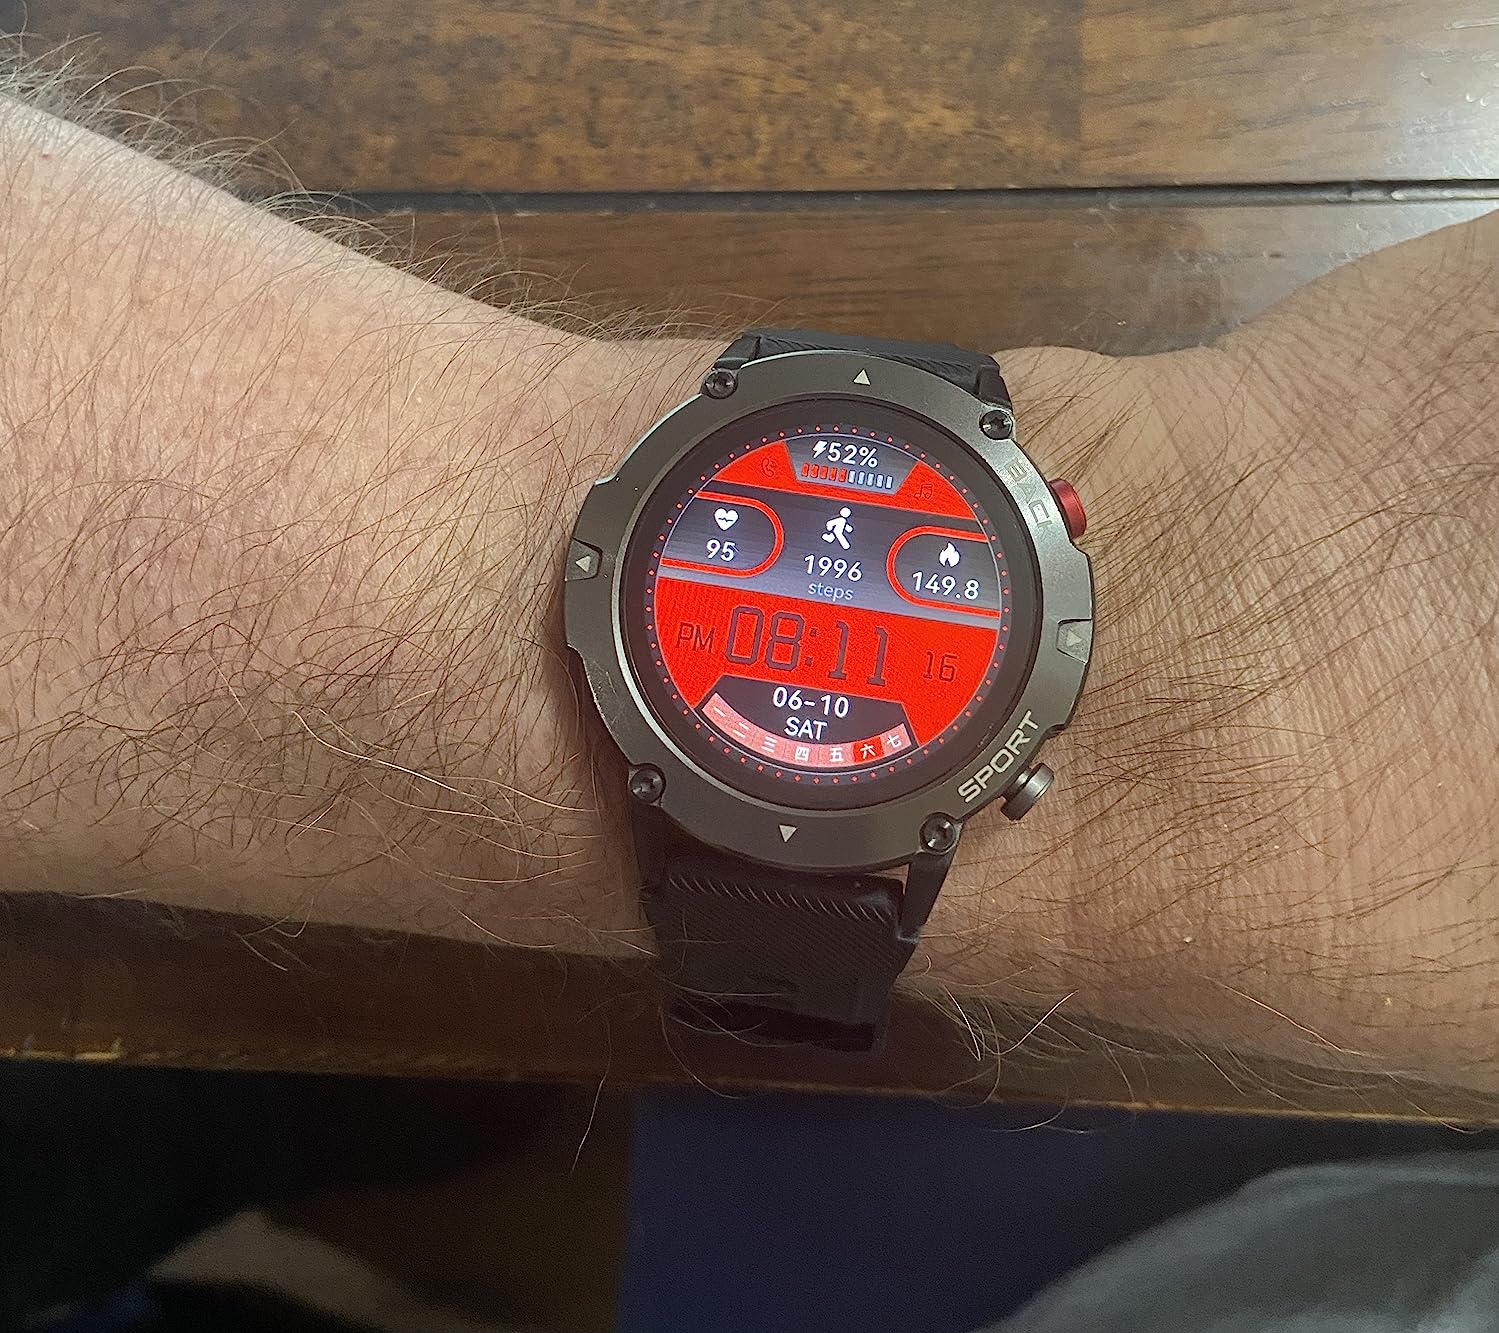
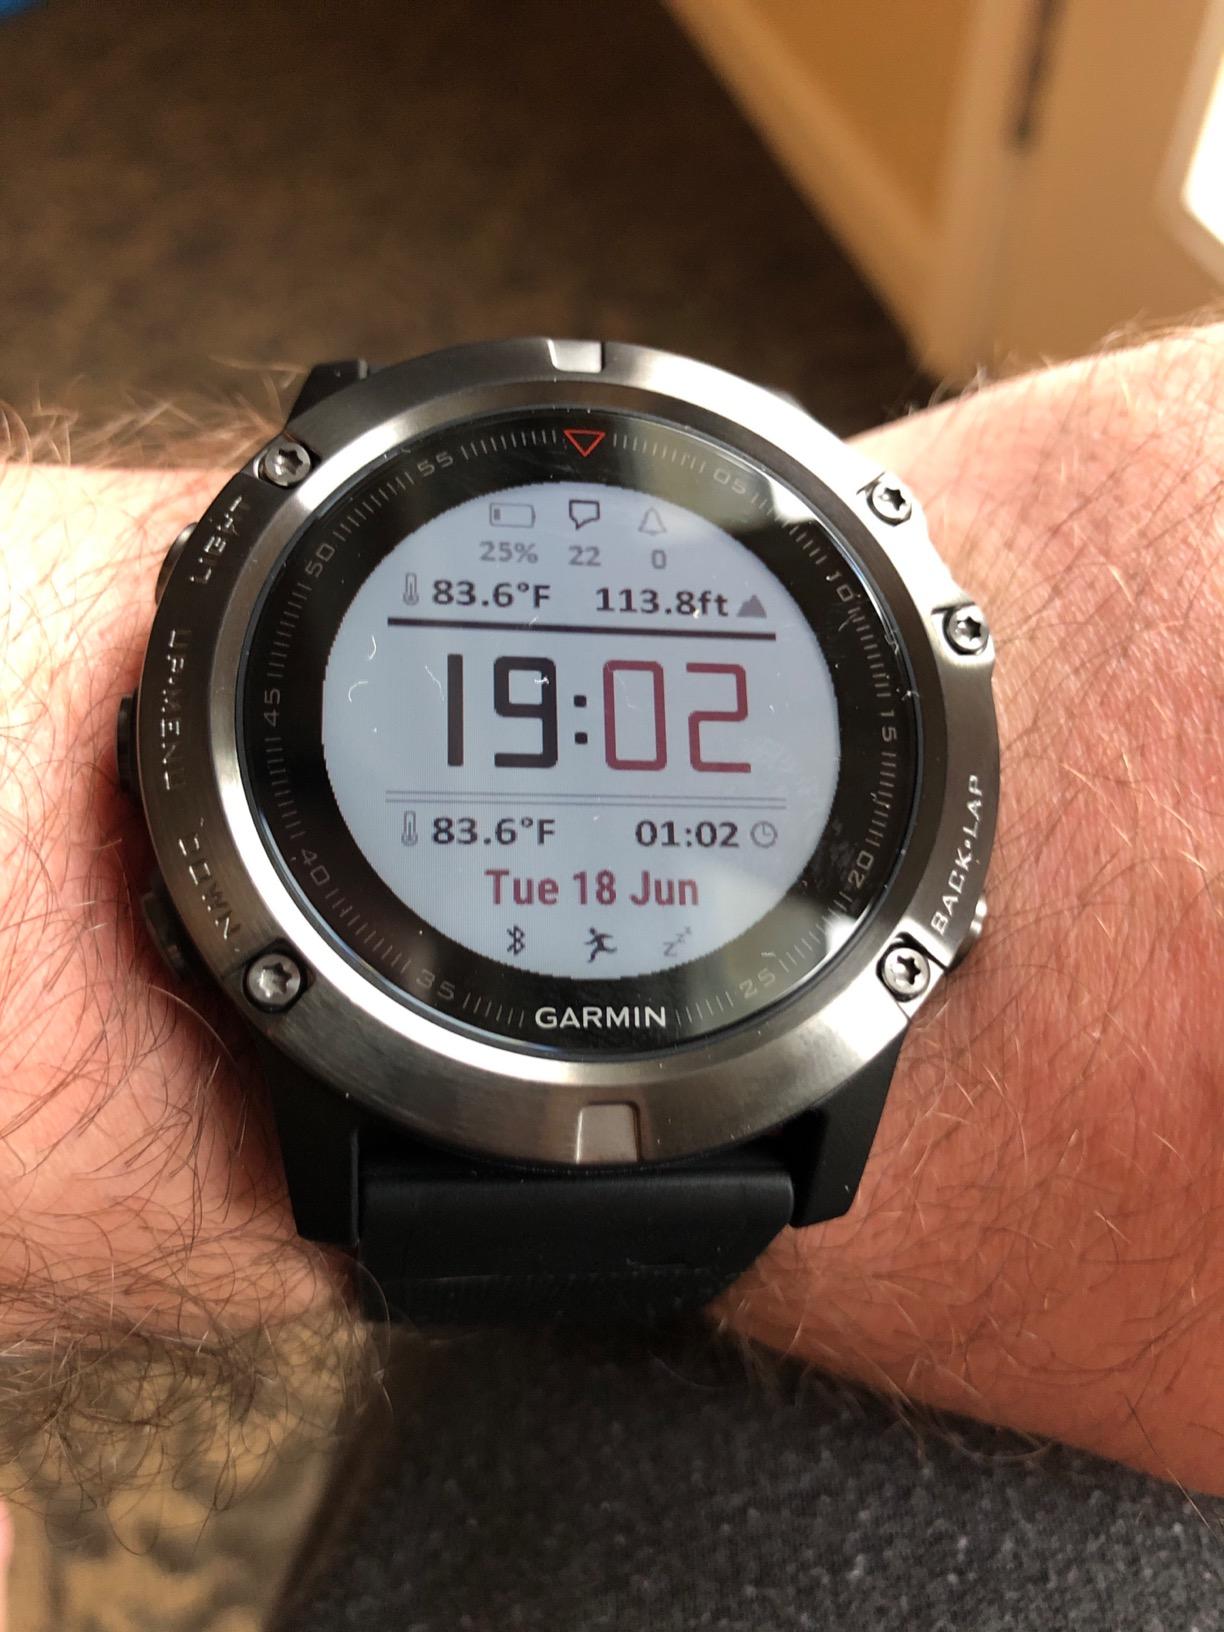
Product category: smartwatch
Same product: no